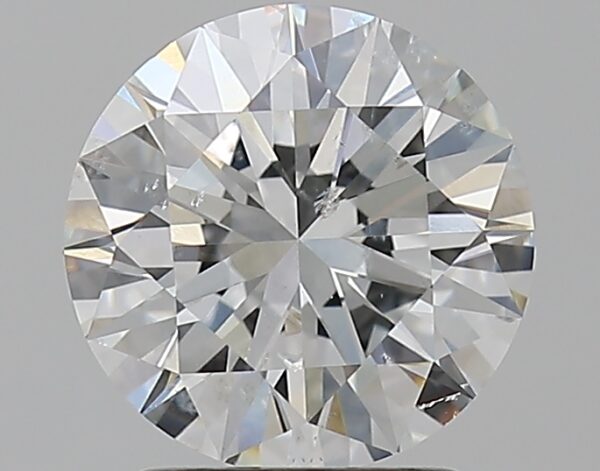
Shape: round
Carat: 1.9
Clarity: SI2
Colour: F
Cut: EX
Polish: EX
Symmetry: EX
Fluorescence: N
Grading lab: GIA
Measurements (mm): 7.96 x 8 x 4.89